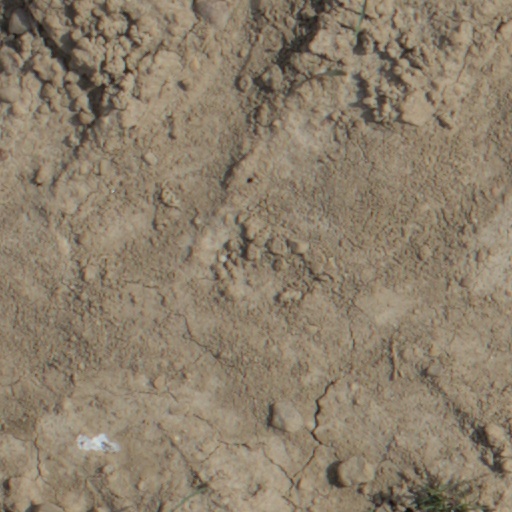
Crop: wheat